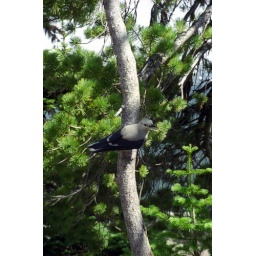
A bird on a tree in Mount Rainier National Park.